Sampyeong-dong

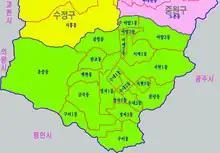
Korean administrative map of Sampyeong-dong; it is located at the northern side of Pangyo-dong in the English map.

Sampyeong-dong (삼평동, 三坪洞) is a "dong" of Bundang District in the city of Seongnam, Gyeonggi Province, South Korea. As of January 1, 2024, the population of Sampyeong-dong is 23,939, spanning 9,058 households. It comprises 3.33km or 4.79% of Bundang-gu. It was formed in 1914 during the Japanese colonial period, when the two villages of Samgeo-ri (삼거리; 三巨里) and Bopyeong-ri (보평리; 洑坪里) are merged, and one character from the "hanja" of both villages are combined to form Sampyeong-ri (삼평리; 三坪里). It is upgraded to Sampyeong-dong in July 1973, and in December 2008 it got separated from Pangyo-dong.